32nd Air Expeditionary Group

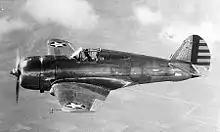
Curtiss P-36 as flown by the 15th Pursuit Group

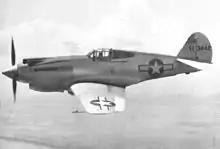
51st Fighter Squadron P-40C

The United States Army constituted the 32nd Pursuit Group in late 1940. Shortly afterwards, on 1 January 1941, the Panama Canal Air Force activated the group at Rio Hato Army Air Base, Panama. For the most part, however, the group consisted only of cadres provided by other units in the Canal Zone. Although headquarters were at Rio Hato, as a tactical organization it was located at Albrook Field, where all pursuit organizations in the Panama Canal Zone were concentrated, and its squadrons had only an average of 4 to 6 officers assigned. The group and its three assigned flying squadrons, the 51st, 52d, and 53d Pursuit Squadrons, had the mission of protecting the Panama Canal using obsolete Boeing P-26 Peashooters. On 9 December 1941, just after Pearl Harbor, the newly redesignated Caribbean Air Force moved the unit to France Field in the Canal Zone. The Air Corps soon equipped the 32nd Pursuit Group with Curtiss P-36 Hawks to strengthen the defenses of the region.